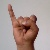
The image shows a hand gesture representing the letter 'I' in Indian Sign Language.